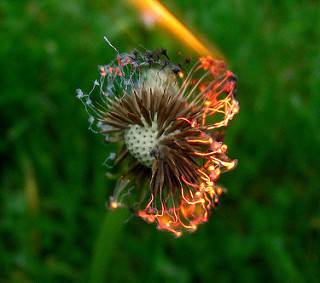
Flower: dandelion